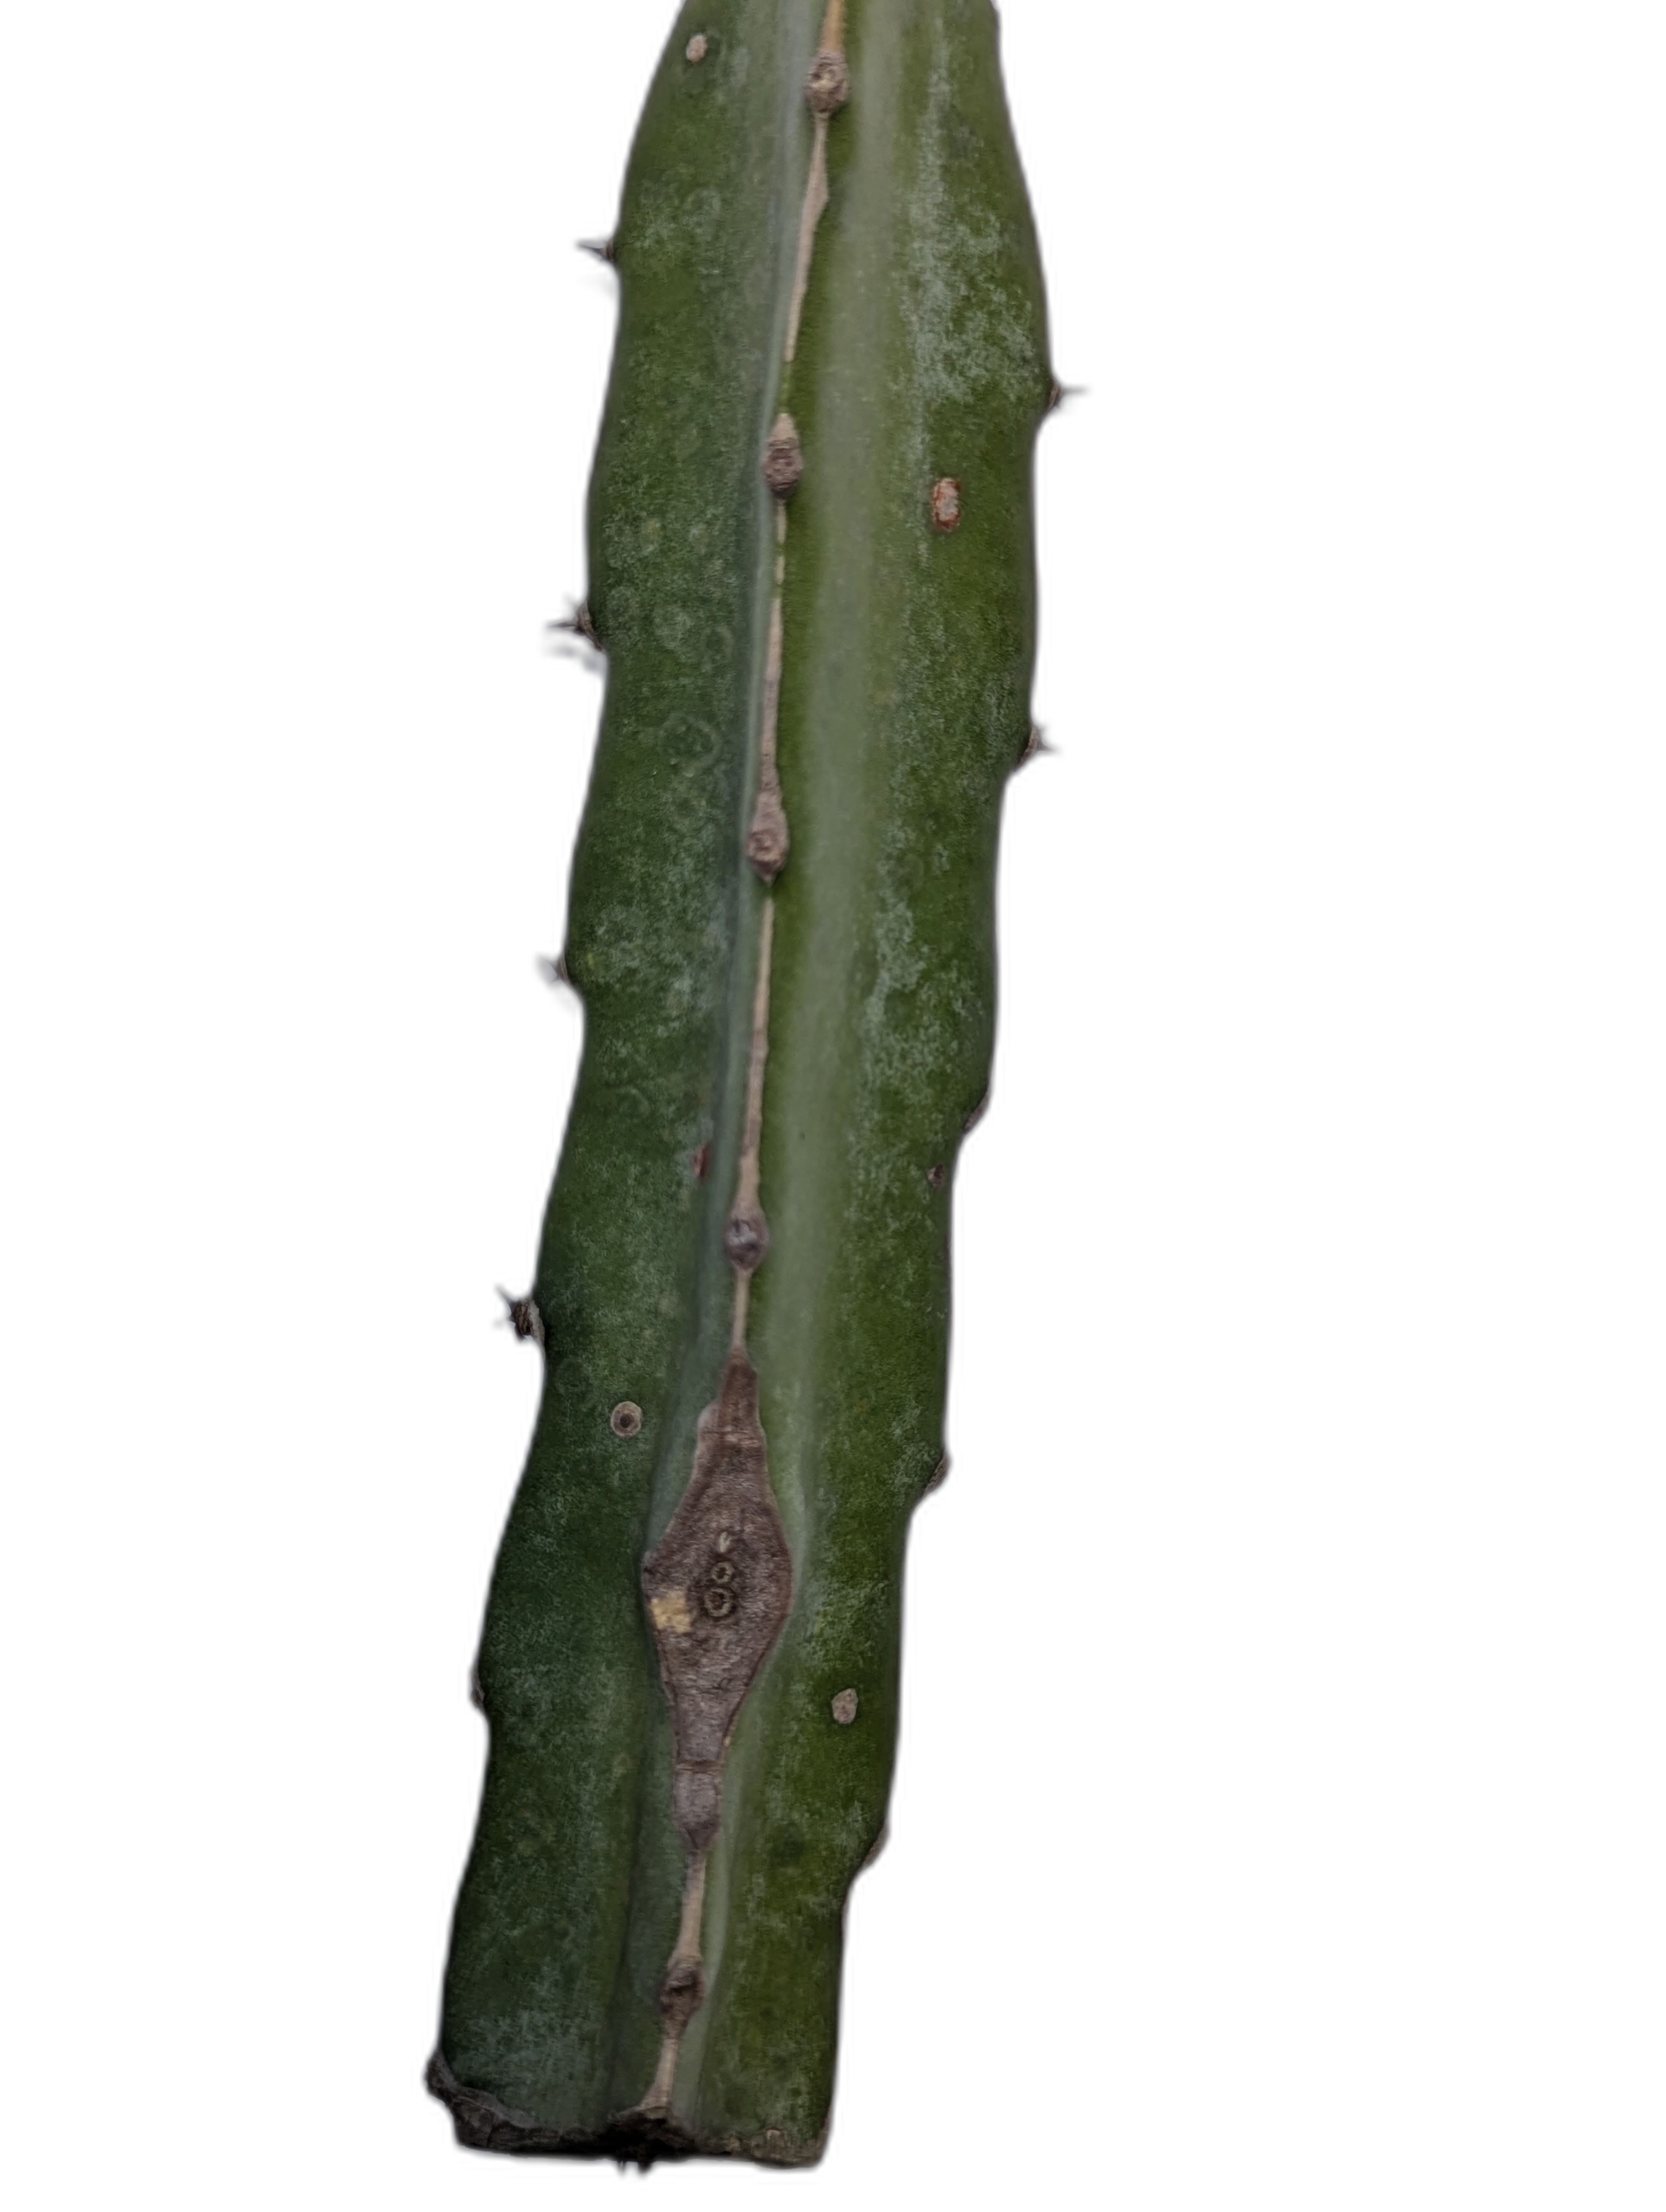
Label: Bad leaf